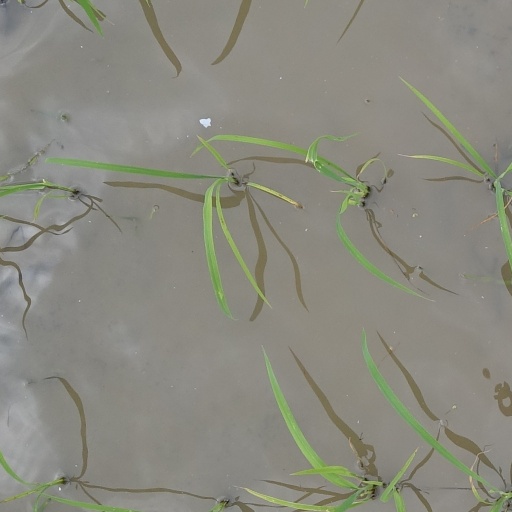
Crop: rice